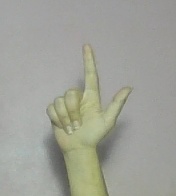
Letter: laam